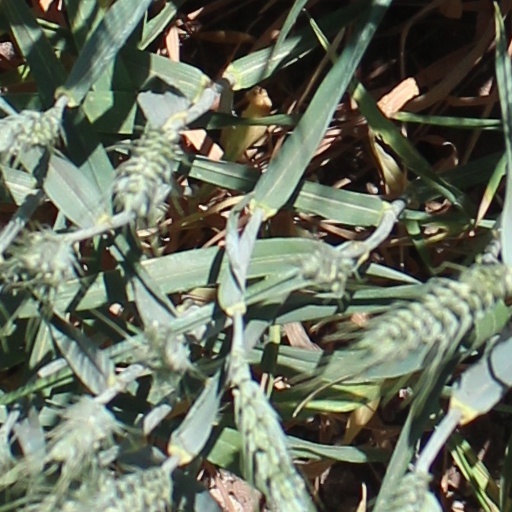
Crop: wheat